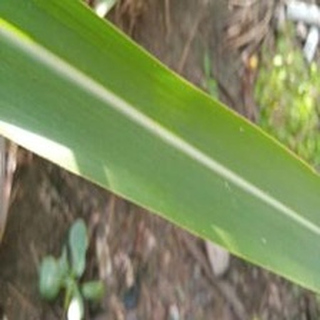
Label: healthy_sugarcane